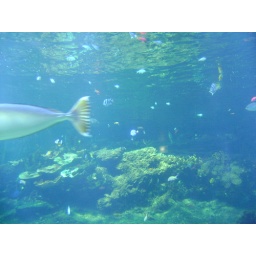
Here you can really feel relaxed by tropical clear waters, as fish swim by in harmony.